Joe Muha

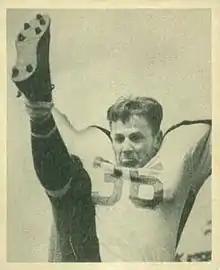
Muha 1948

Joseph George Muha (April 28, 1921 – March 31, 1993) was an American football player and coach who played as a fullback, linebacker and punter in the National Football League (NFL) for five seasons with the Philadelphia Eagles. He played college football for the VMI Keydets and was selected second overall by the Eagles of the 1943 NFL draft.